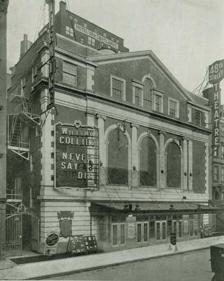
Building: 48th Street Theatre
Country: United States of America
Year built: 1912
Former theatre in Manhattan, New York "Windsor Theatre" redirects here. For other uses, see Windsor Theatre (disambiguation) . 48th Street Theatre Equity 48th Street Theatre (1922–25) Windsor Theatre (1937–43) 48th Street Theatre in 1912 Address 157 West 48th Street Manhattan , New York City United States Coordinates 40°45′35″N 73°59′00″W / 40.7597°N 73.9833°W / 40.7597; -73.9833 Type Broadway Construction Opened August 12, 1912 Closed August 23, 1955 Demolished 1955 Architect William Albert Swasey The 48th Street Theatre was a Broadway theatre at 157 West 48th Street in Manhattan . It was built by longtime Broadway producer William A. Brady and designed by architect William Albert Swasey . The venue was also called the Equity 48th Street Theatre (1922–25) and the Windsor Theatre (1937–43). History 48th Street Theatre seating plan from the playbill for The Broken Wing (1920–21) The 48th Street Theatre opened on August 12, 1912, with the play Just Like John by George Broadhurst . Early successes at the theatre included Never Say Die (1912), Today (1913), The Midnight Girl (1914), Just a Woman (1916), The Man Who Stayed at Home (1918), The Storm (1919), and Opportunity (1920) starring Nita Naldi . The Theatre was briefly named the Equity 48th Street Theatre from the premiere of Malvaloca on October 2, 1922, until the premiere of Spooks on June 1, 1925. During this period they had a successful revival of Henrik Ibsen 's The Wild Duck . On April 18, 1926, the theatre featured the professional debut of Martha Graham as an independent dancer and choreographer. Graham and three of her students performed 18 short pieces accompanied by the music of Impressionist composers.  Despite poor weather, the evening was a success, which Graham attributed to "curiosity" as people attended to see "a woman who could do her own work". On November 11, 1926, the theatre premiered The Squall by Jean Bart , starring Blanche Yurka , Romney Brent , and Dorothy Stickney . During the final act of the performance July 26, 1927, 38-year-old screenwriter and film executive June Mathis was stricken and died following a heart attack. Notable performances at the theatre during this period included Puppy Love (1926) starring Spring Byington , The Pagan Lady (1930) starring Lenore Ulric , and Unexpected Husband (1931) starring Josephine Hull . The theatre was sold and renamed the Windsor Theatre by producer Sam H. Grisman , beginning with the premiere of Work Is for Horses on November 20, 1937. The Windsor, along with the Princess Theatre , was used for Labor Stage , a project of the International Ladies' Garment Workers' Union , which produced plays and held lectures and meetings. Perhaps the most notable play at the Windsor was a January 3, 1938, revival of Marc Blitzstein 's controversial political musical The Cradle Will Rock , produced by Grisman and directed by Orson Welles . On September 1, 1943, the theatre once again became the 48th Street Theatre.  The most successful play in the theatre's history premiered on November 1, 1944: Harvey by Mary Chase and starring Frank Fay , which ran for 1775 performances, won Chase the Pulitzer Prize for Drama , and was adapted into a 1950 film starring James Stewart . Another success at the theatre was Stalag 17 (1951), which was also made into a successful 1953 film . On August 23, 1955, a rooftop water tank feeding the fire sprinkler system fell through the reinforced concrete roof, and 10,000 gallons of water caused extensive damage to the interior. Dark since the end of Tea and Sympathy in June, the theatre was closed and the building was demolished later that year. A parking garage was built on the site, which was later replaced by a Hard Rock Hotel in 2022. Notable productions 1916–17: The Thirteenth Chair 1920–21: The Broken Wing 1922: The Torch-Bearers 1938: The Cradle Will Rock 1939–40: Pins and Needles 1941: Good Neighbor 1942: Under this Roof 1944–49: Harvey 1951–52: Stalag 17 1955: Tea and Sympathy References